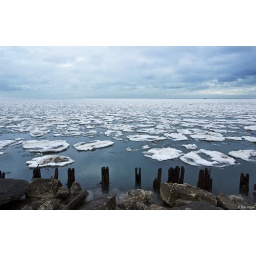
After two days of rain and temperatures in the 40's and 50's, I expected clear water on the lakefront. Not yet!